USS Harpers Ferry

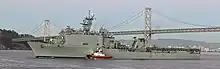
"Harpers Ferry" sailing near San Francisco, 2022

On 1 September 2002, "Harpers Ferry" relieved as a forward-deployed warship based in Japan. In 2011, the two ships exchanged places again with "Harpers Ferry" returning to San Diego, California as its homeport.